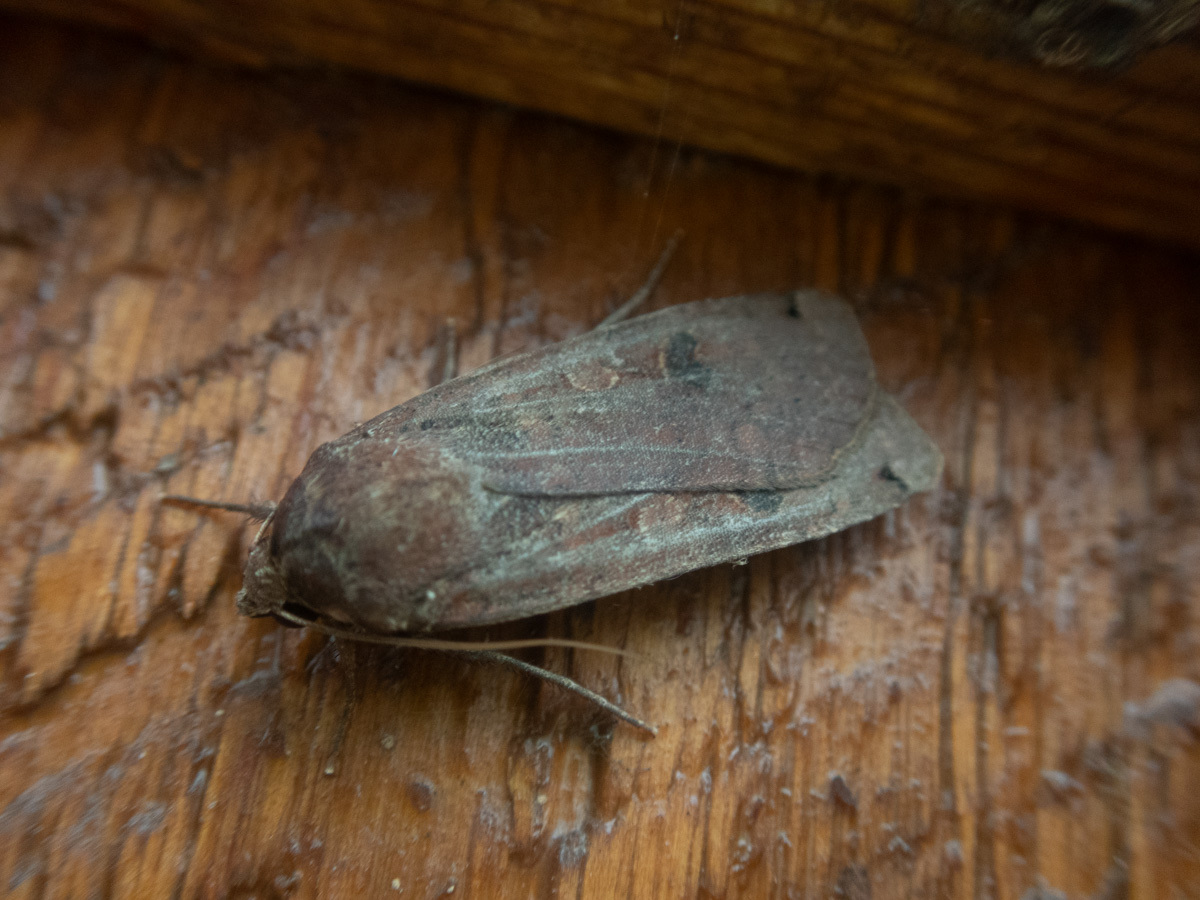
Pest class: cutworms